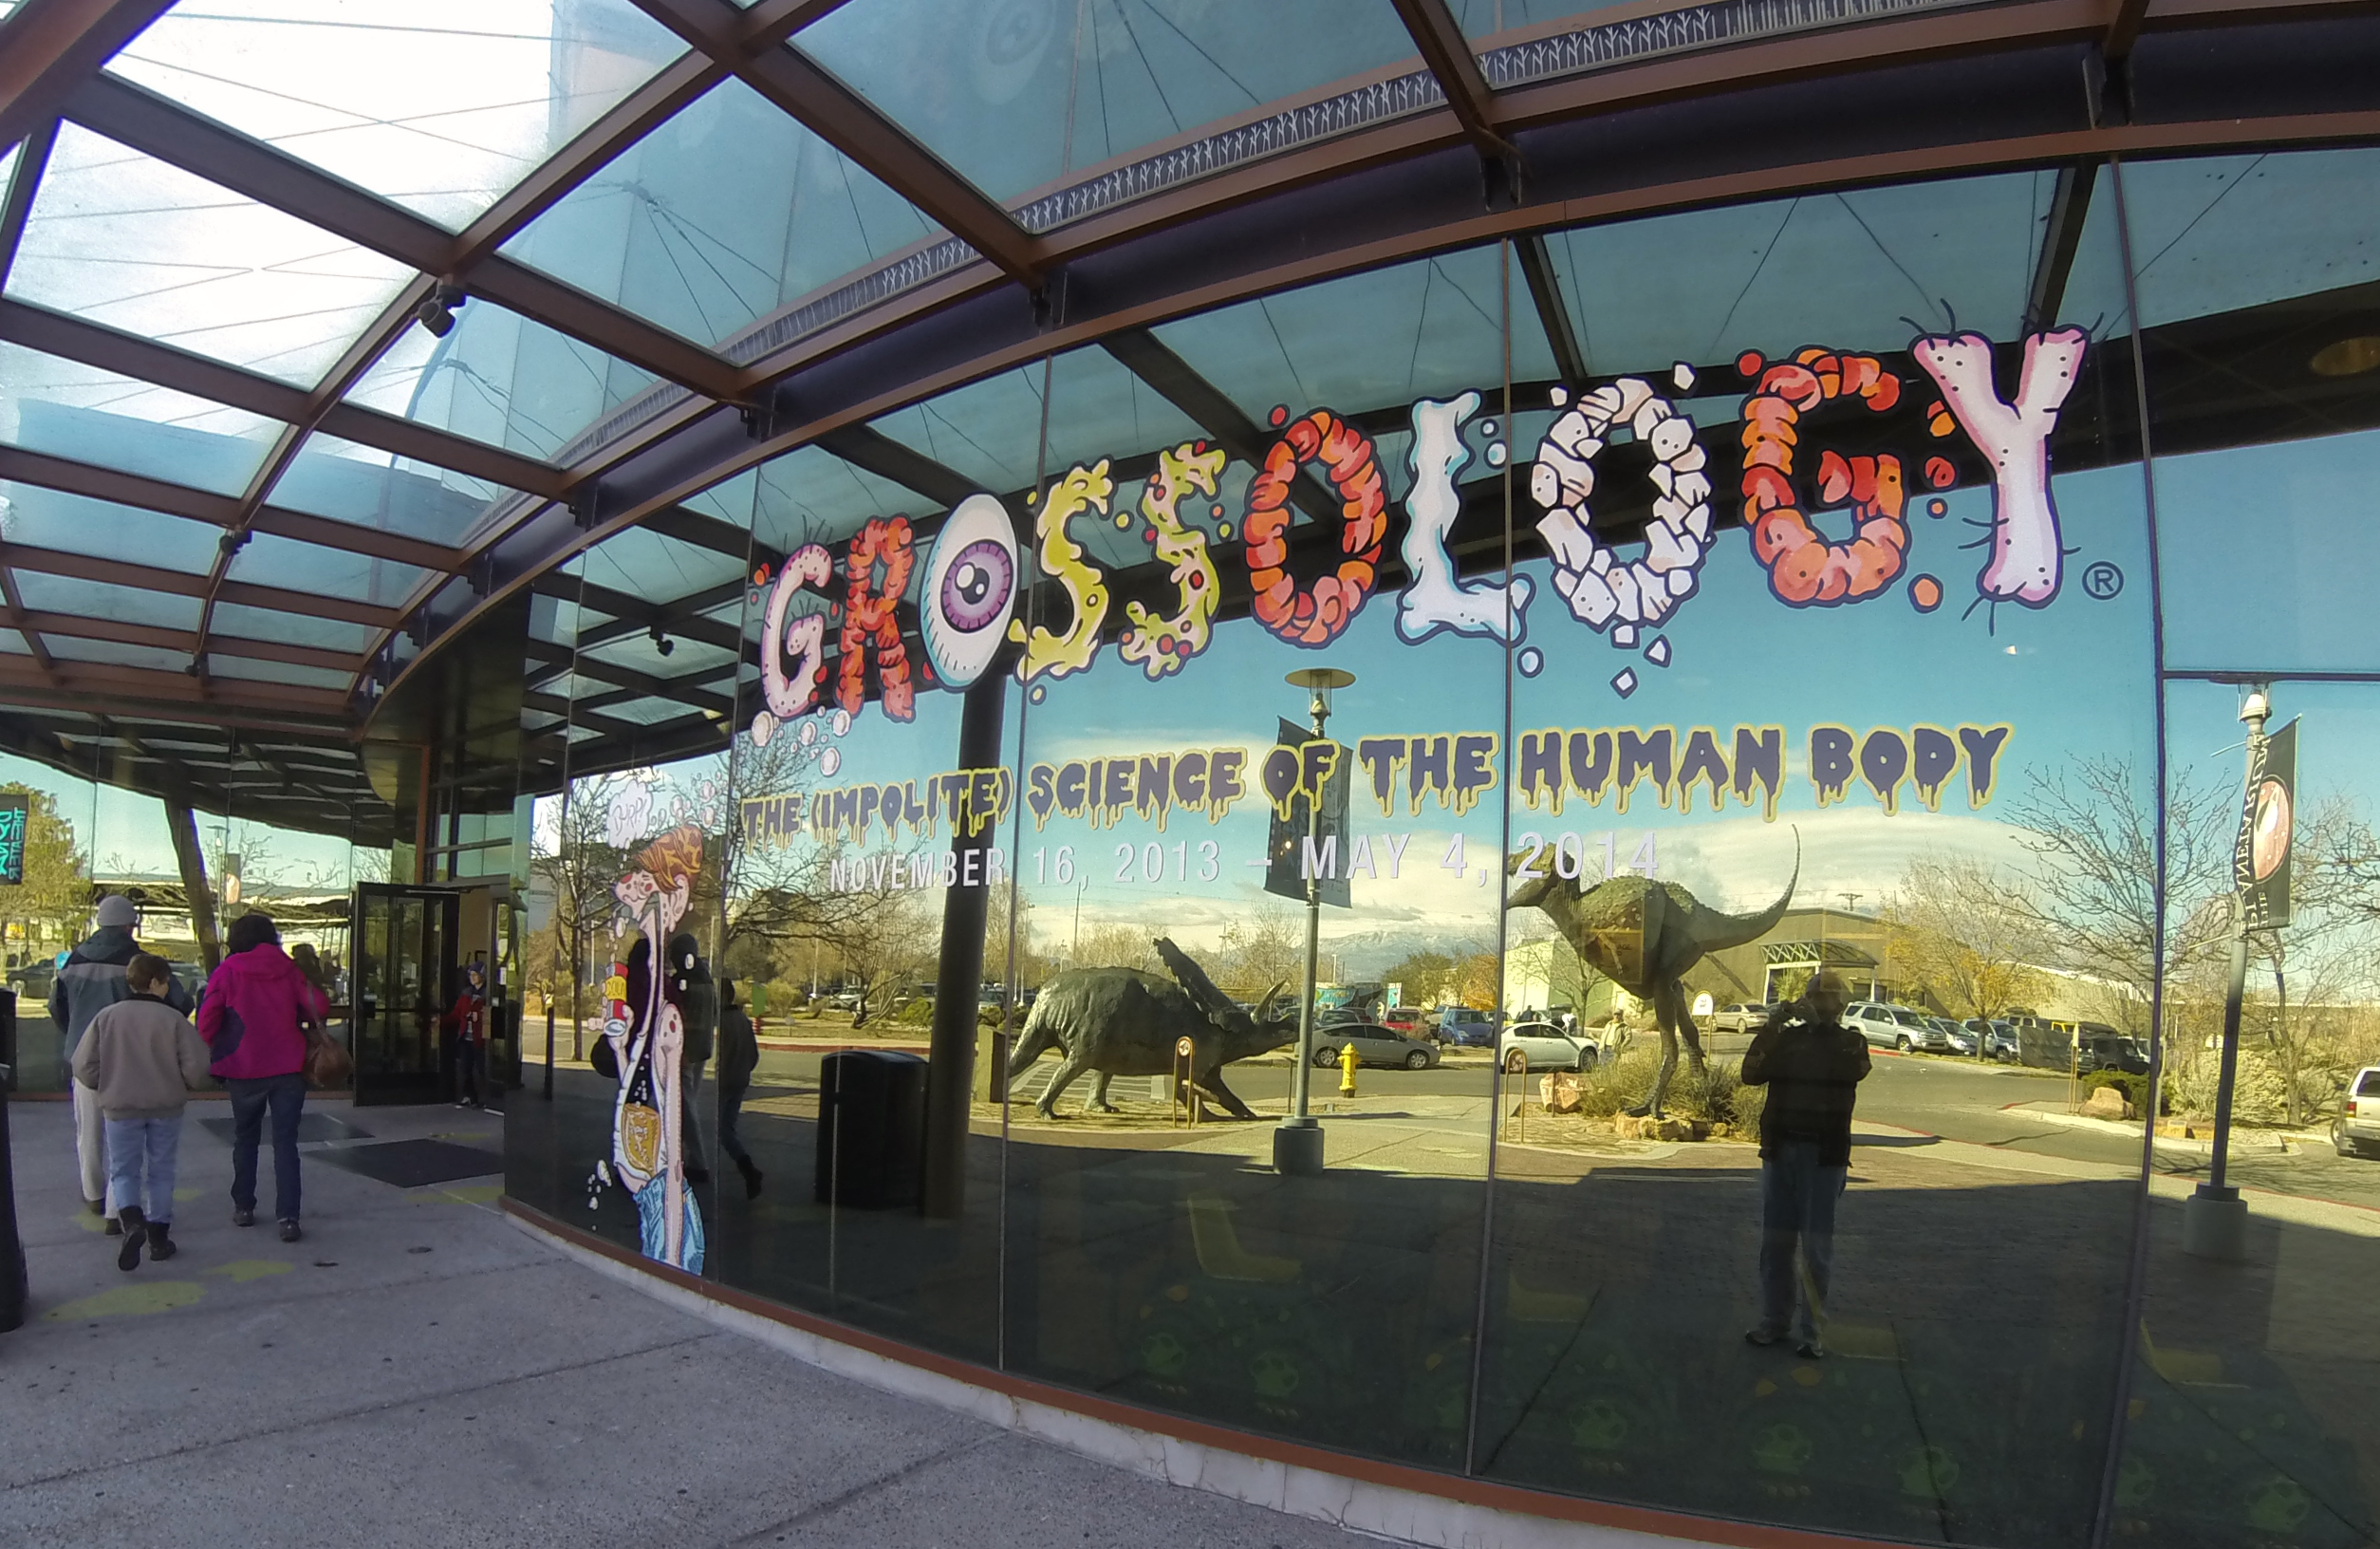
tourism, art, tourist attraction, goprohero3black, grossology, urban area